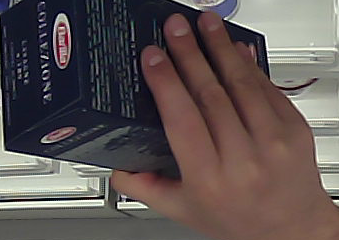
Product: barilla_lasagne